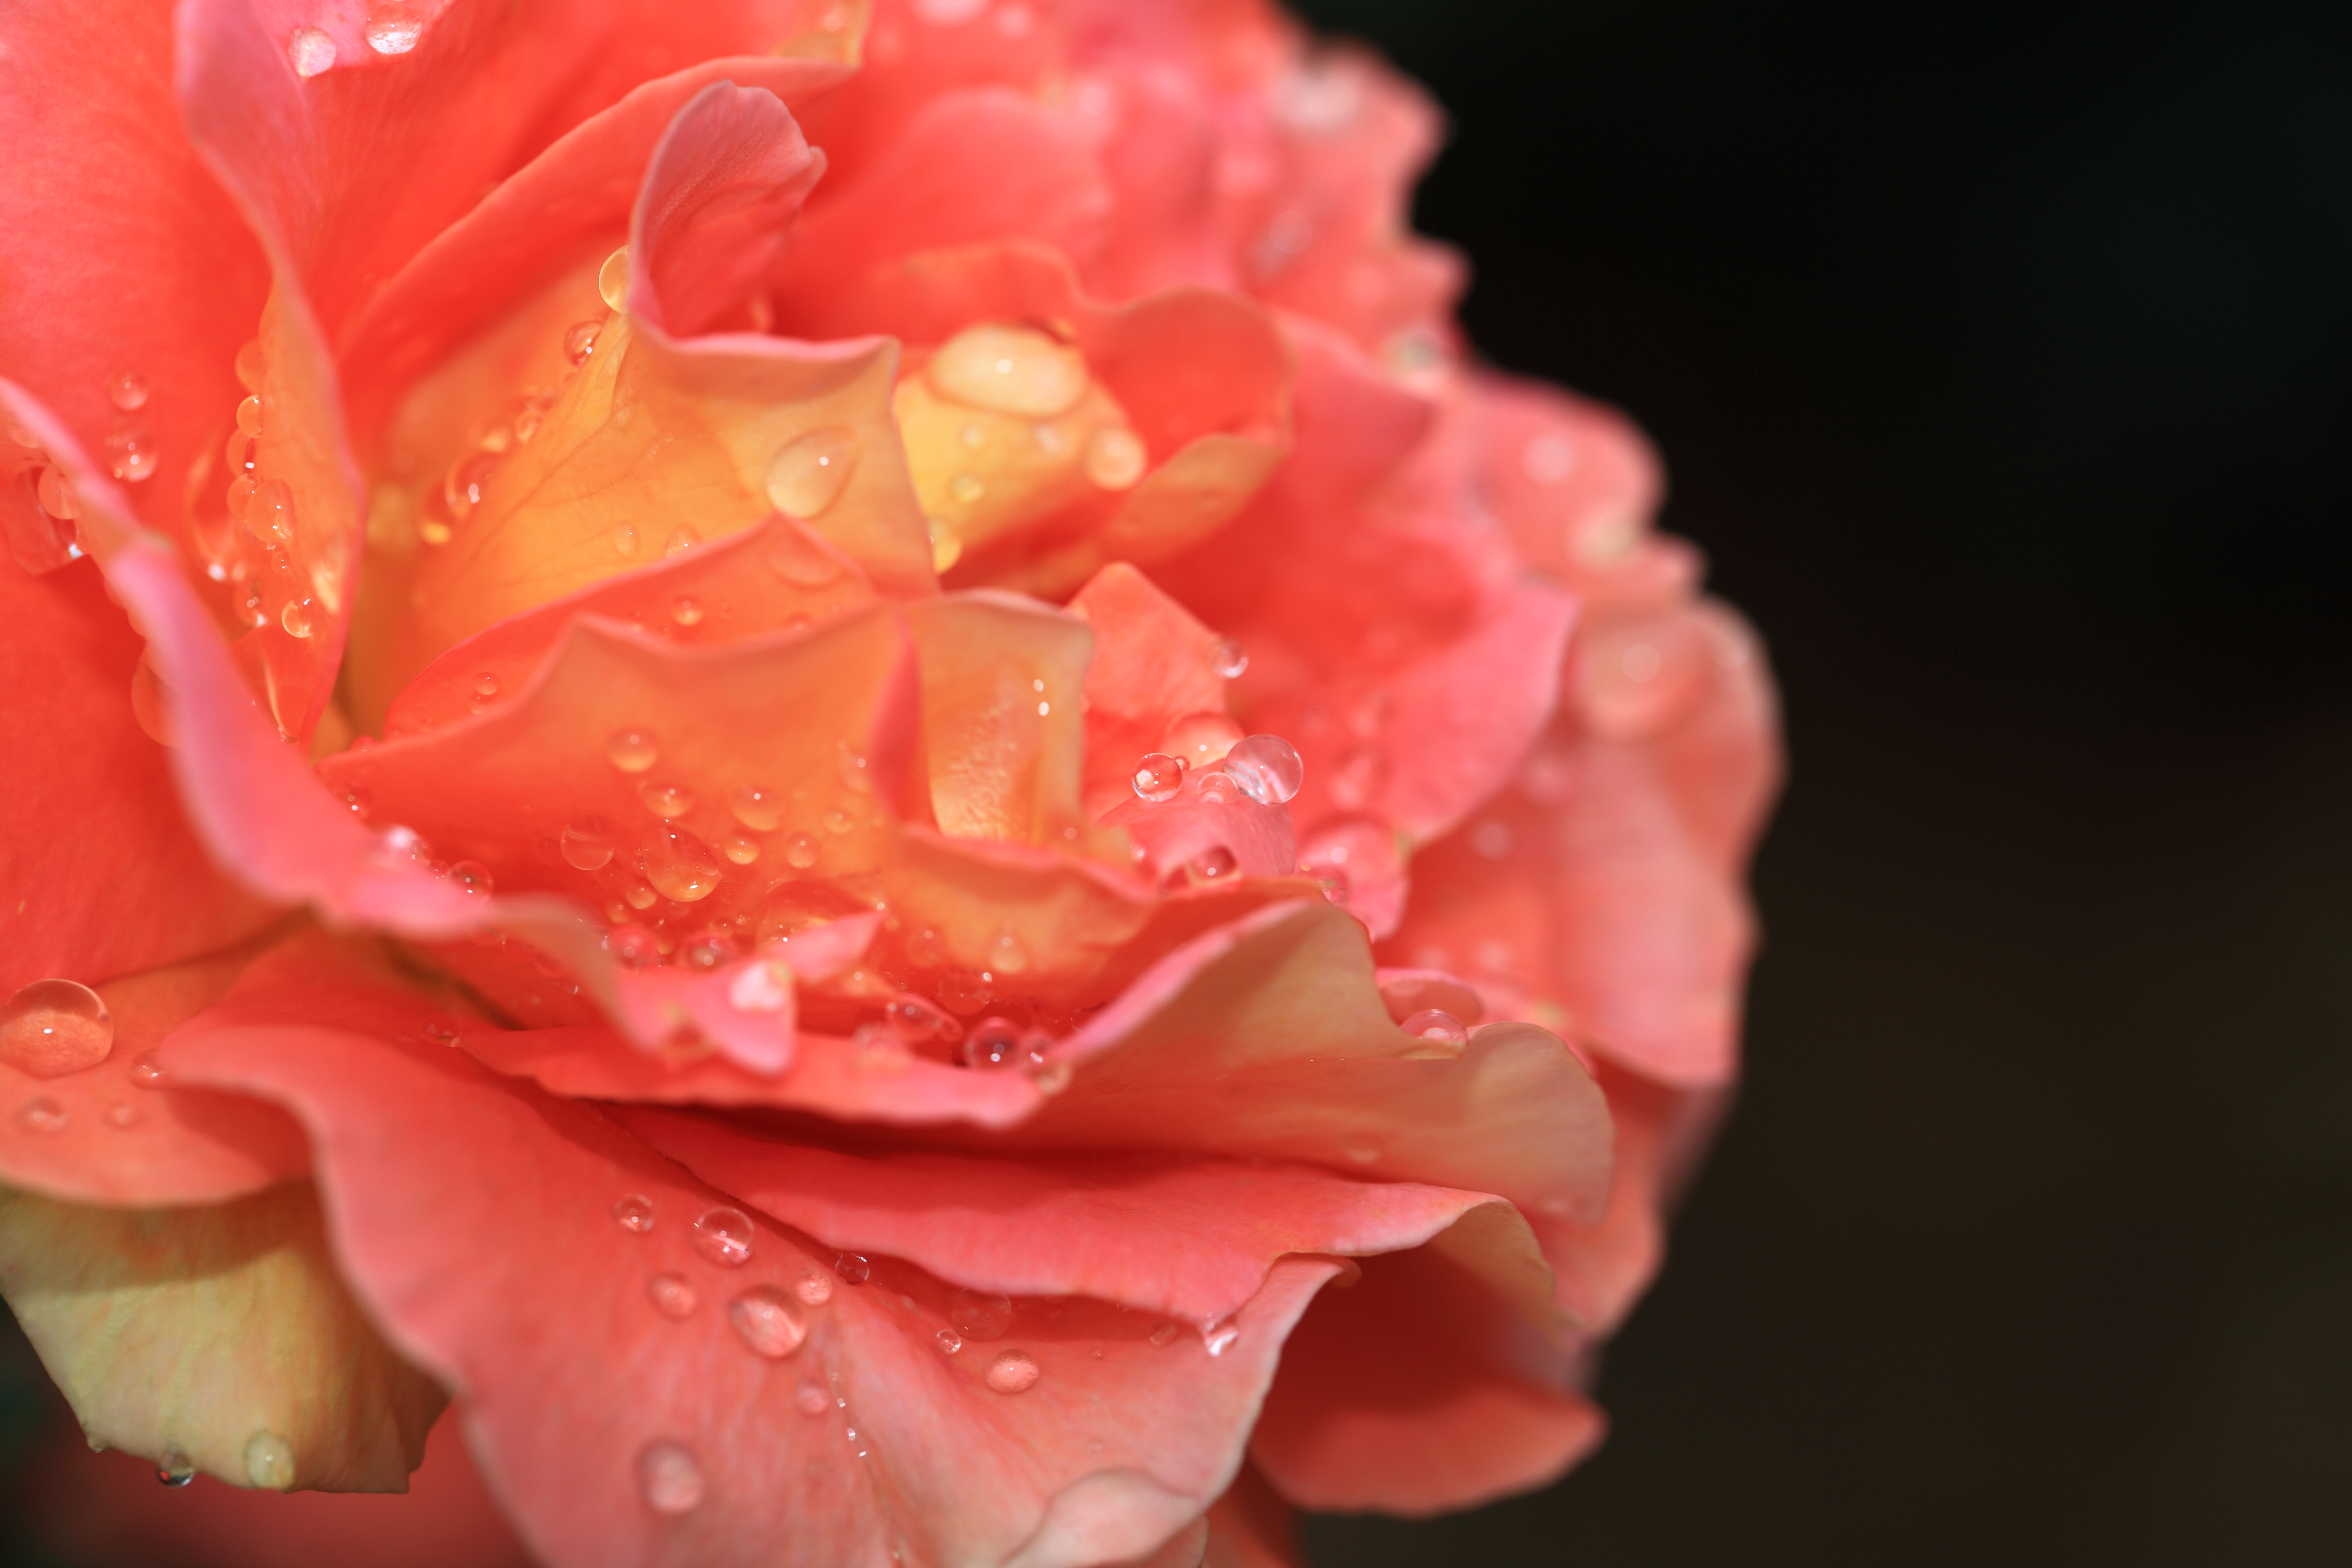
blossom, plant, flower, petal, rose, high, pink, close up, cool image, rosa, 5d, hires, markii, hi, res, resolution, gunma, maebashi, gunmaflowerpark, floribunda, macro photography, flowering plant, garden roses, rose family, land plant, rosa centifolia